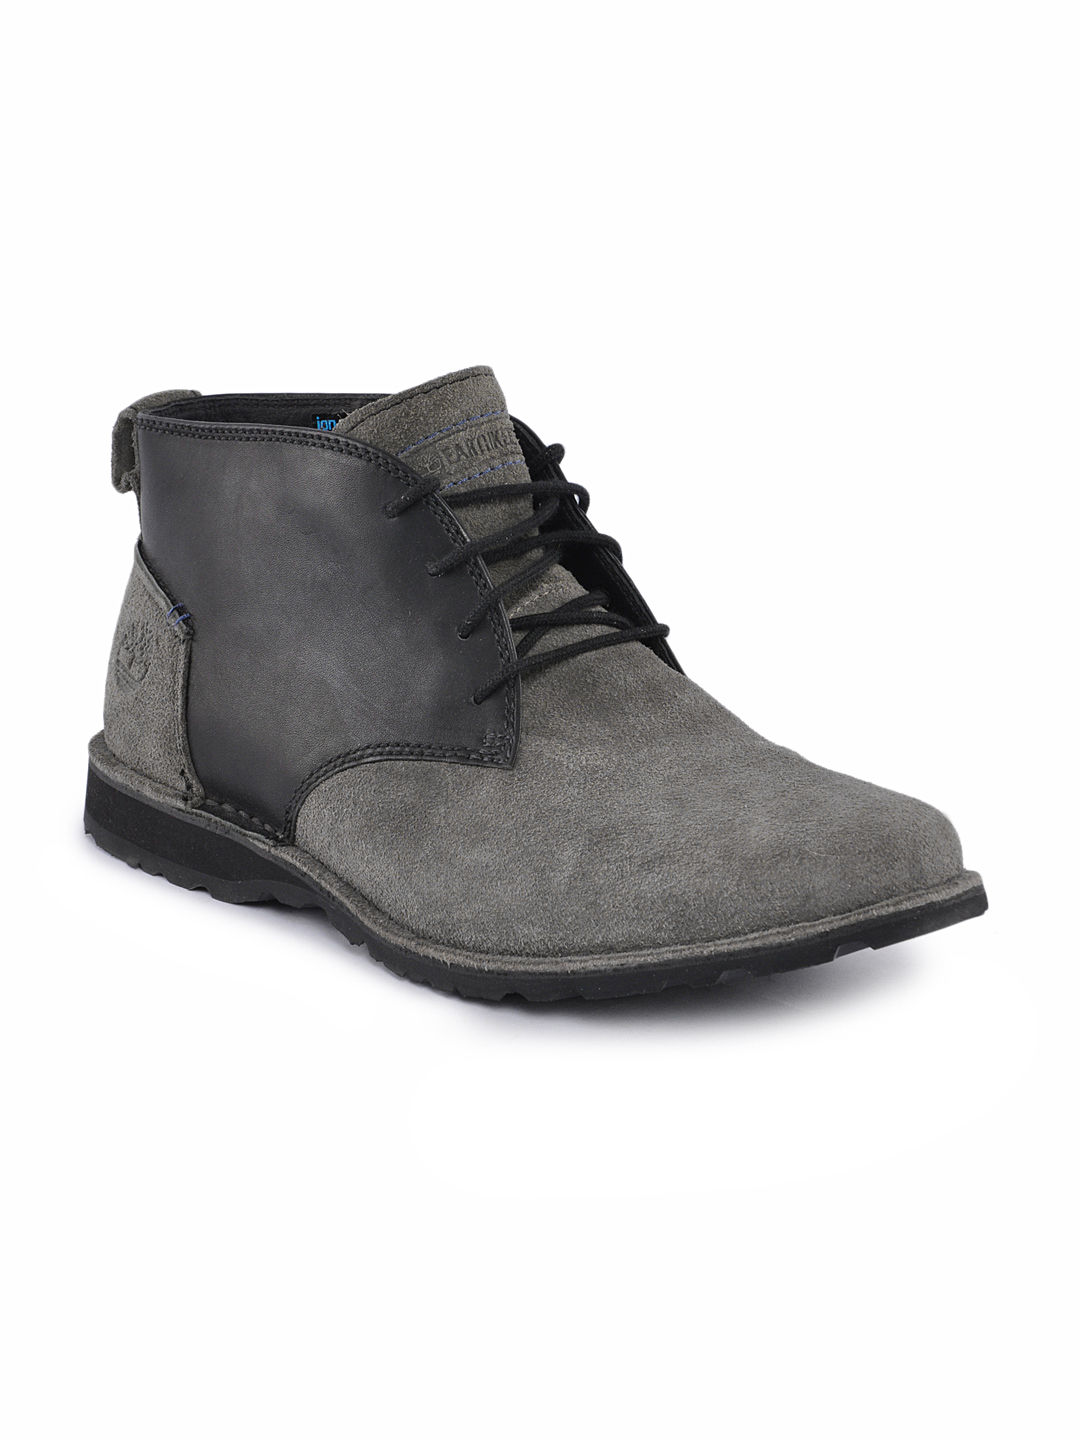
Timberland Men Grey Casual Shoes
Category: Footwear / Shoes / Casual Shoes
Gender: Men
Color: Grey
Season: Fall 2012
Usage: Casual